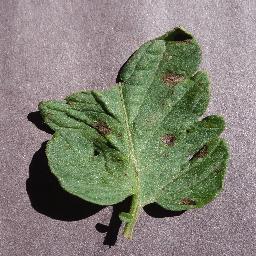
Label: Tomato___Early_blight